Oseetah Lake

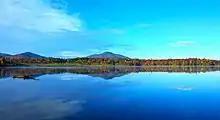
Ampersand Mountain from Oseetah Lake NY Early Fall By Christine Dekkers

Oseetah Lake is an lake with a mean depth of . It is in New York State's Adirondack Park, south of the village of Saranac Lake on the Saranac River. It is located mostly in the town of Harrietstown, but its easternmost portion extends into the town of North Elba.